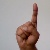
The image shows a hand gesture representing the letter 'D' in Indian Sign Language.